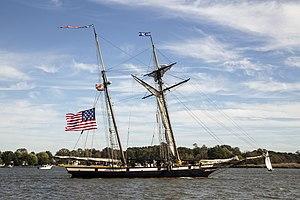
La goélette Lynx sur la rivière Chester, Chestertown, Maryland, Etats-Unis